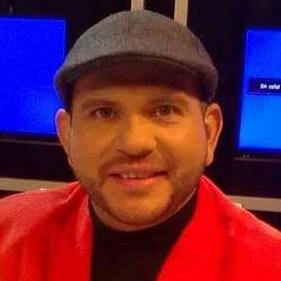
Age: 32